Giovanni Rava

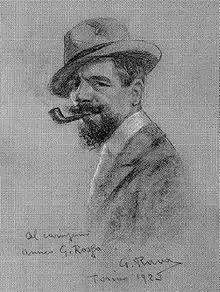
Giovanni Rava, "Self-Portrait", 1923.

Giovanni Rava (1874 – 1944) was an Italian painter, active mainly in Turin.